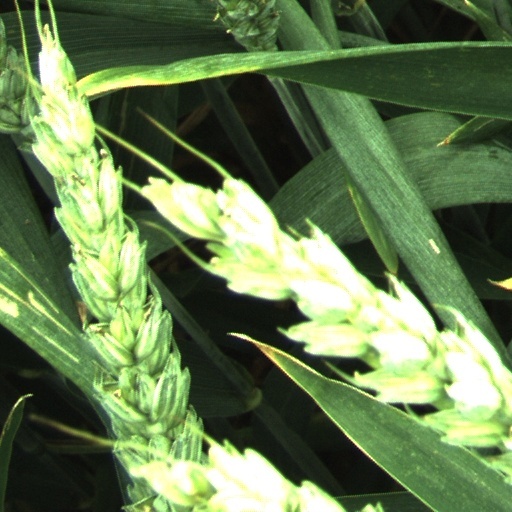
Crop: wheat